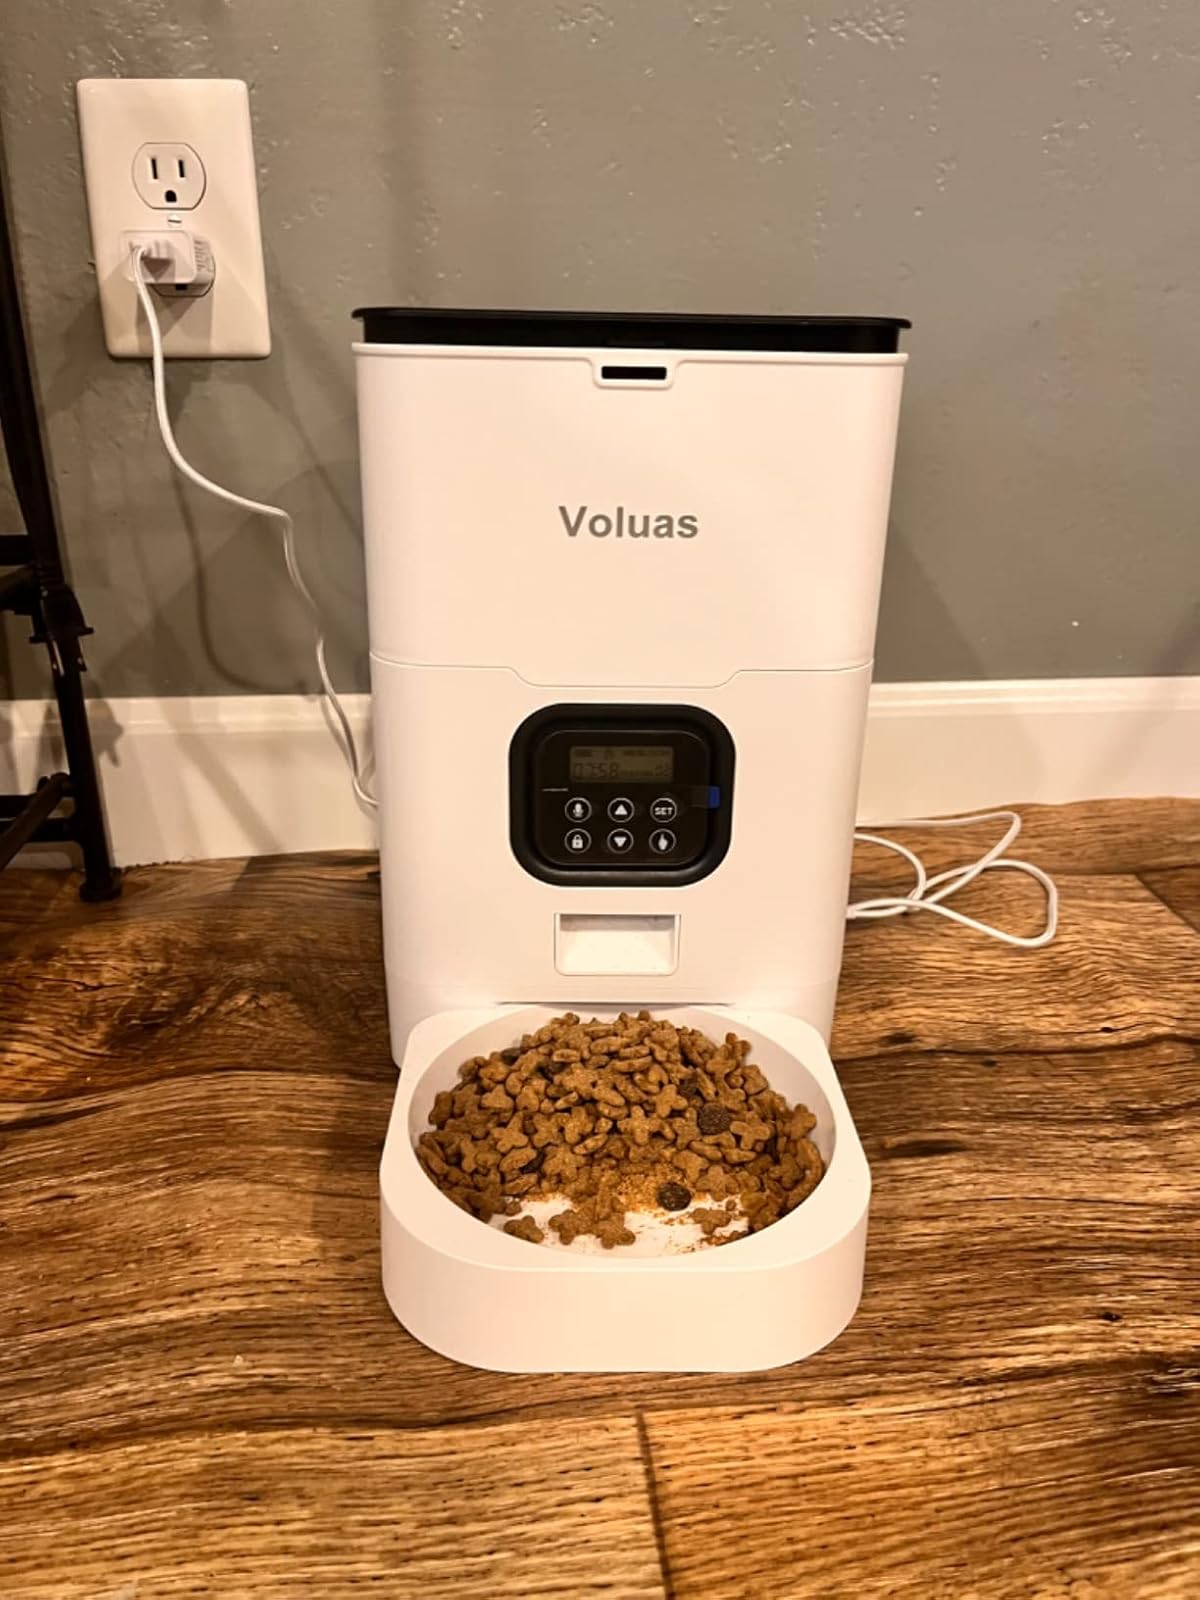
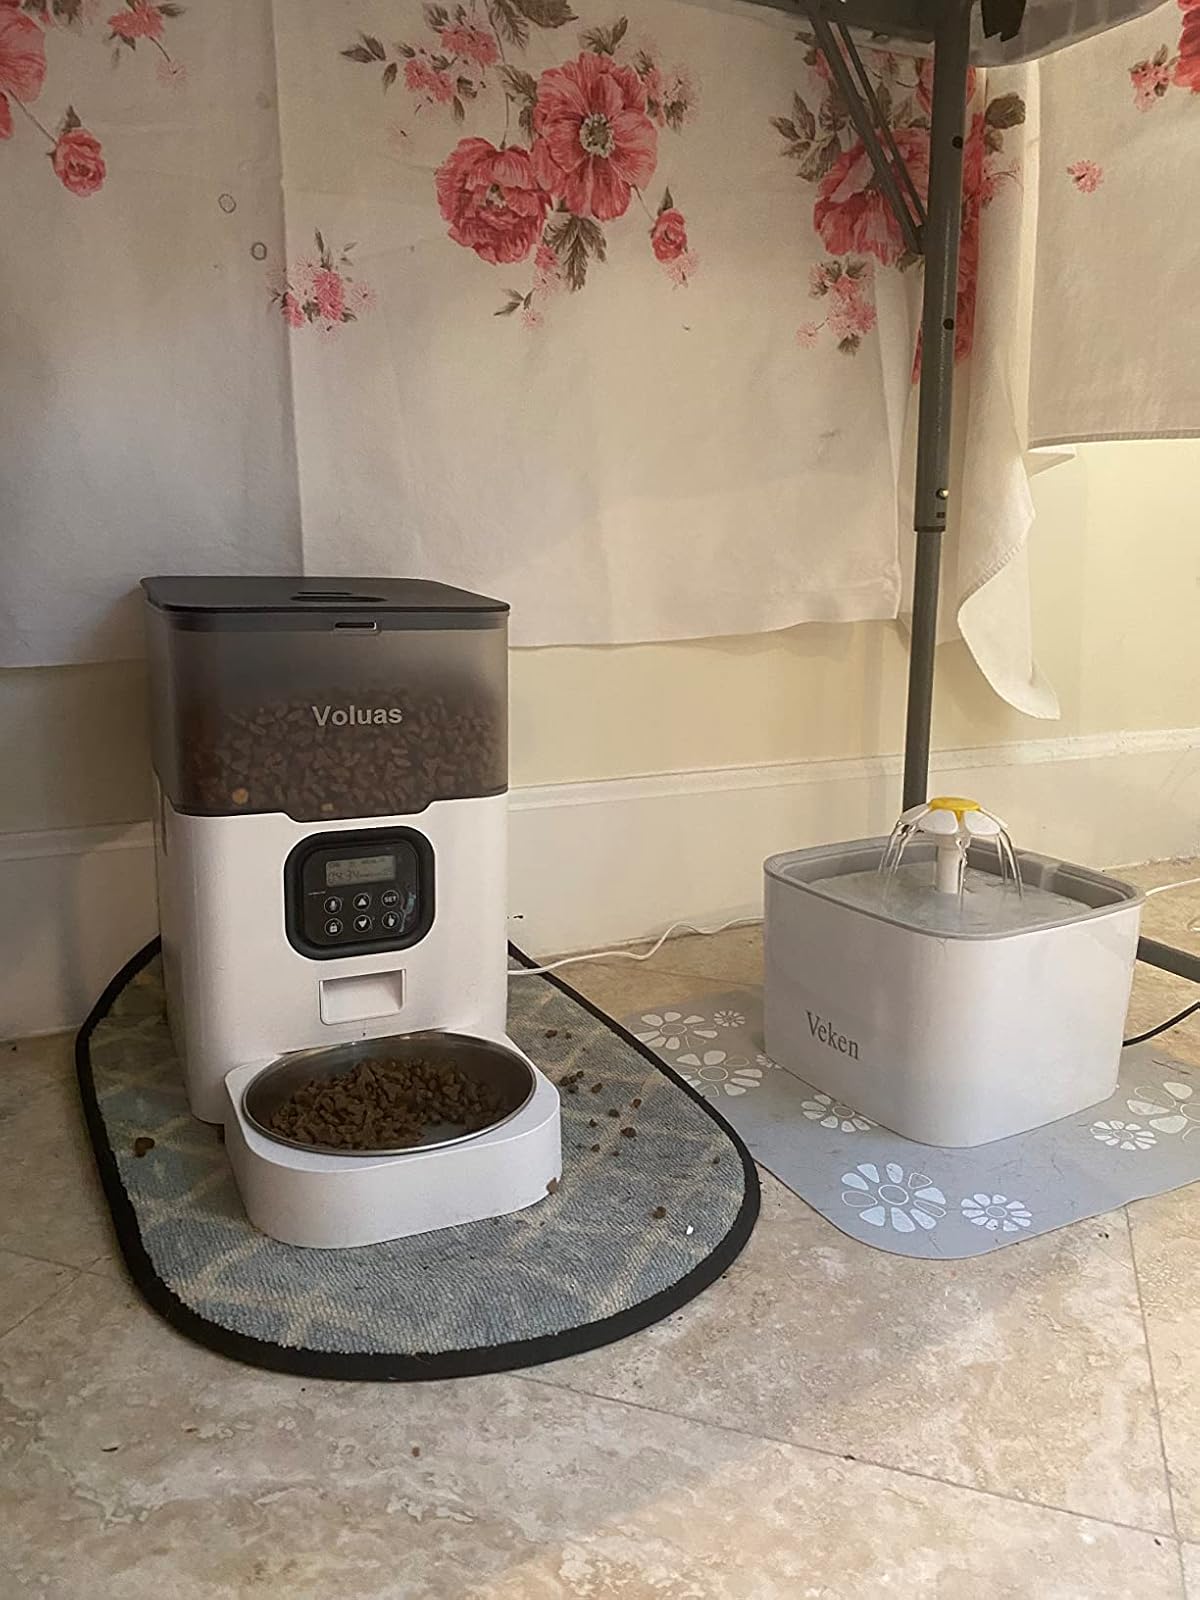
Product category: items_feeder
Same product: no